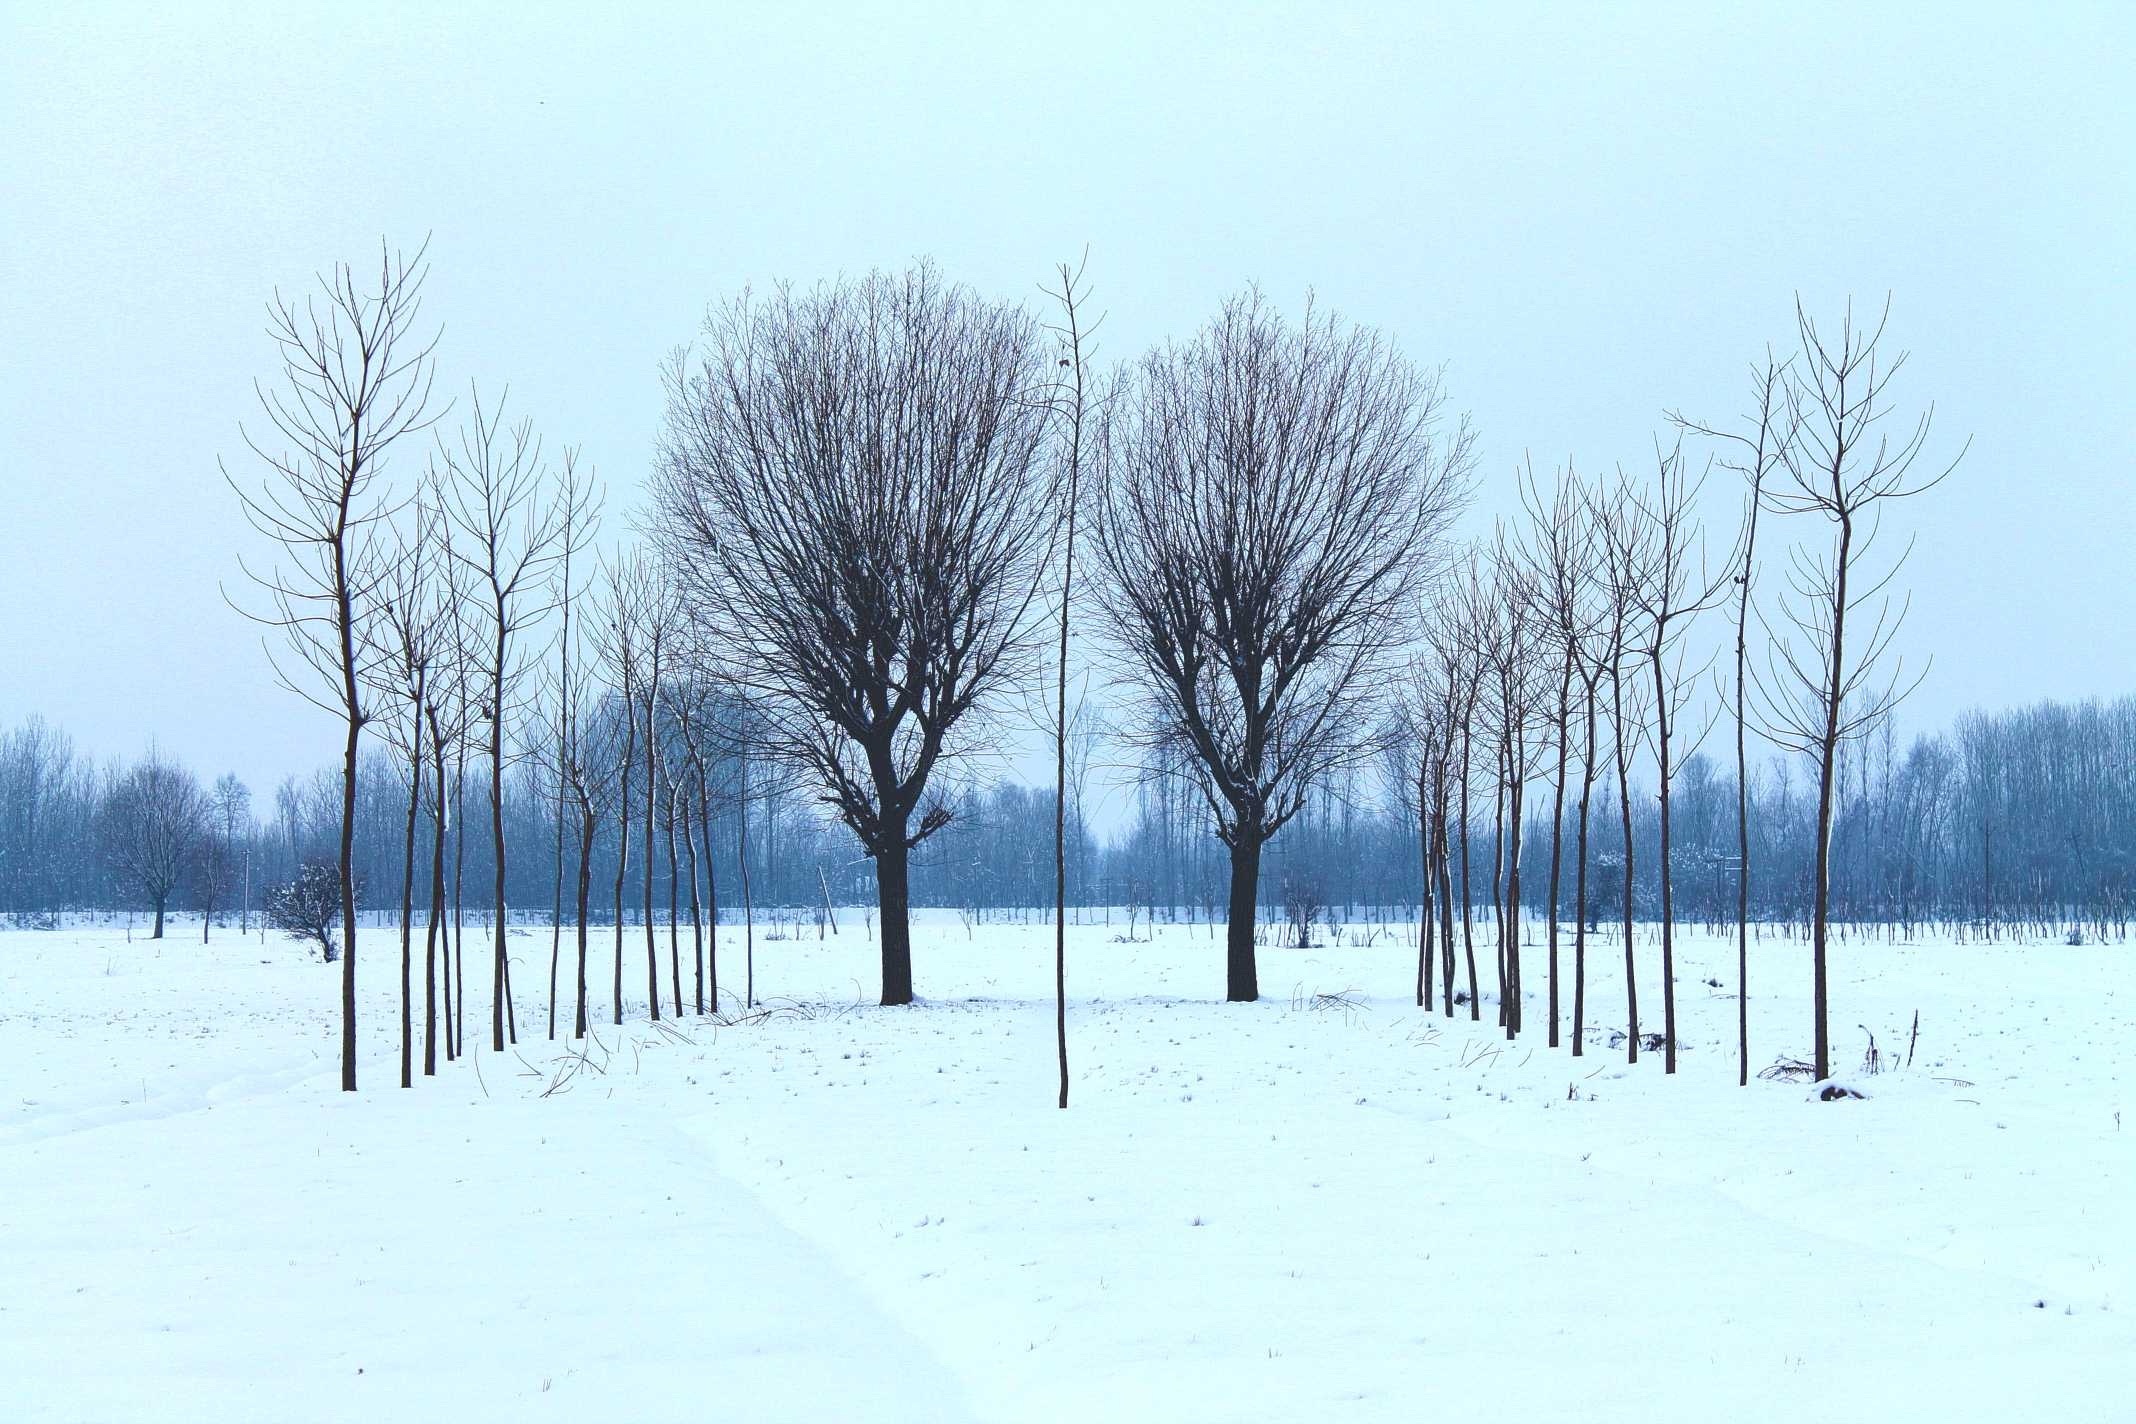
tree, forest, branch, snow, winter, frost, weather, season, blizzard, freezing, atmospheric phenomenon, winter storm